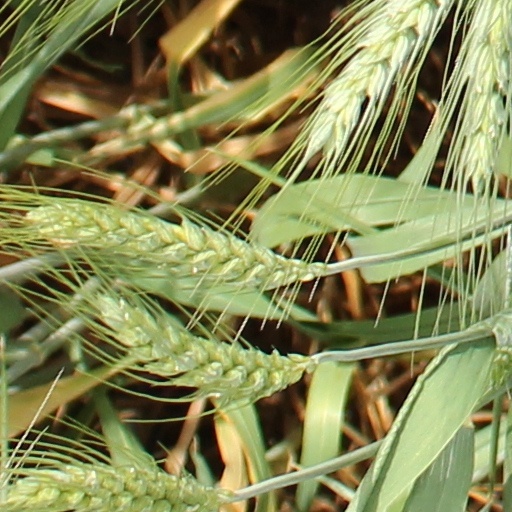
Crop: wheat